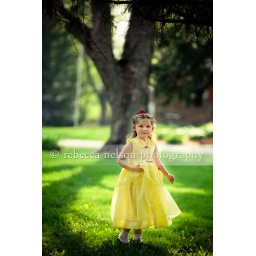
Outdoor portrait of a little girl in a homemade princess dress